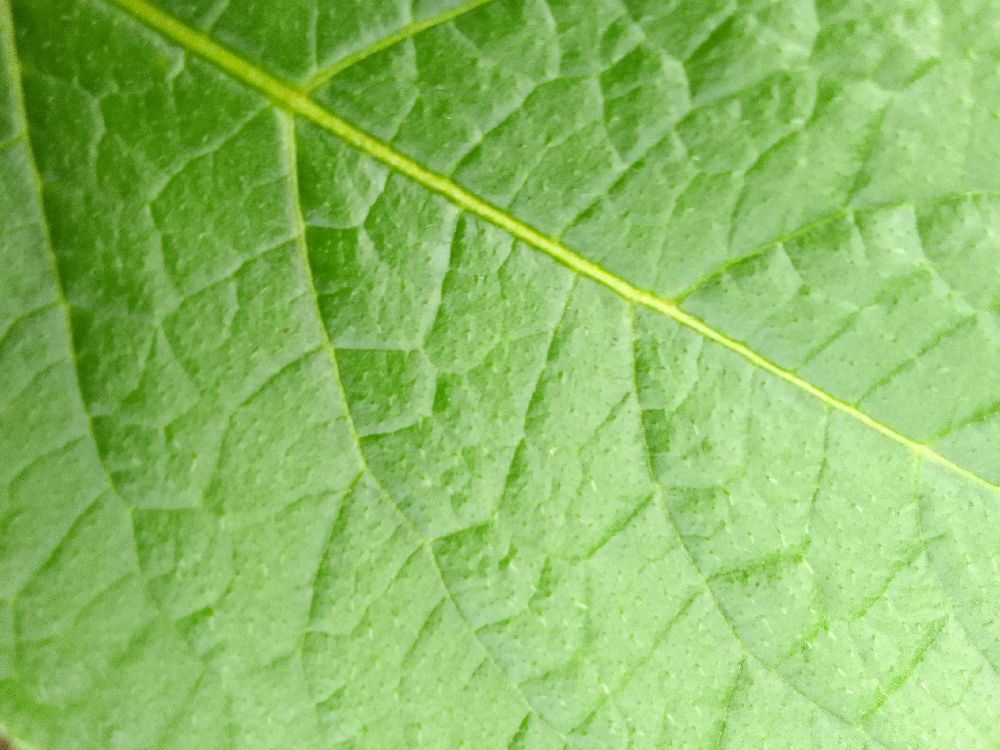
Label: Healthy